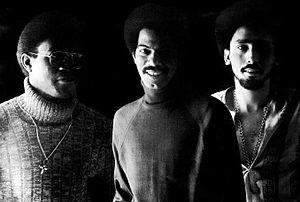
The Main Ingredient est un groupe de soul et rhythm and blues américain. Leur plus gros succès est Everybody Plays the Fool en 1972.